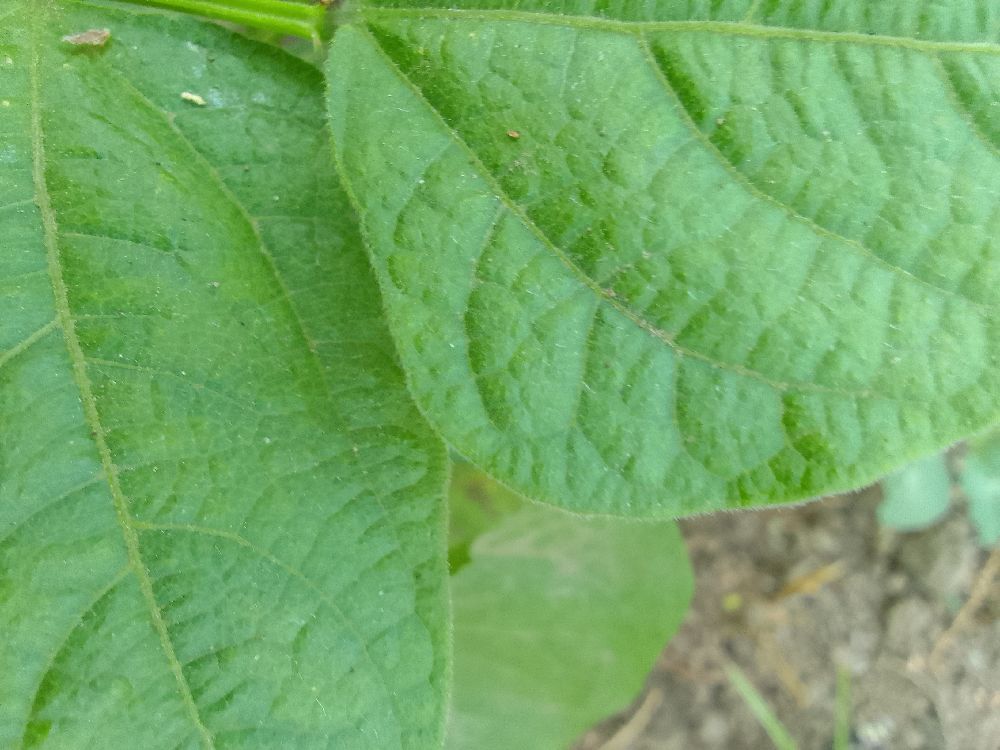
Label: healthy